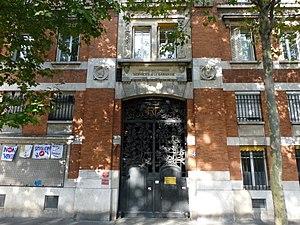
Le service de la garantie, rue Perrée à Paris
La rue Perrée est une voie du 3ᵉ arrondissement de Paris, en France.